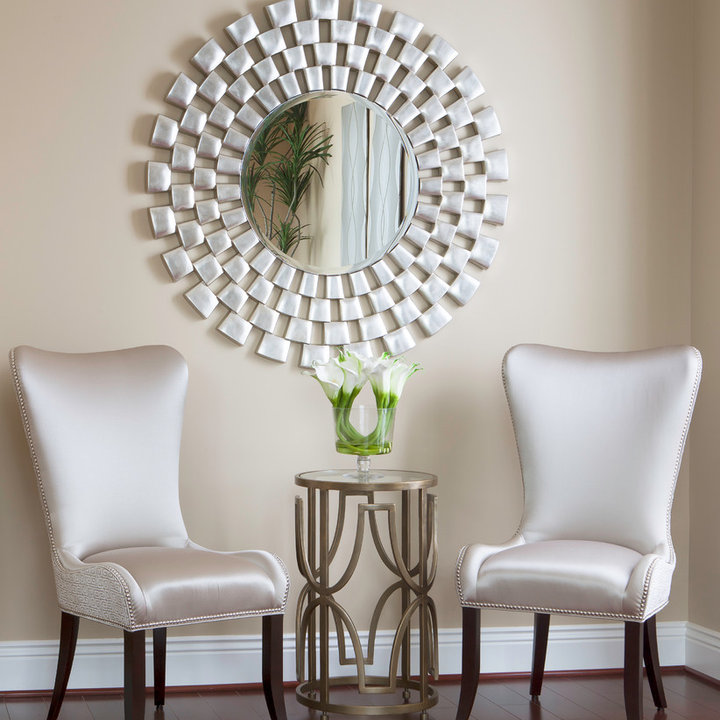
Style: ArtDeco